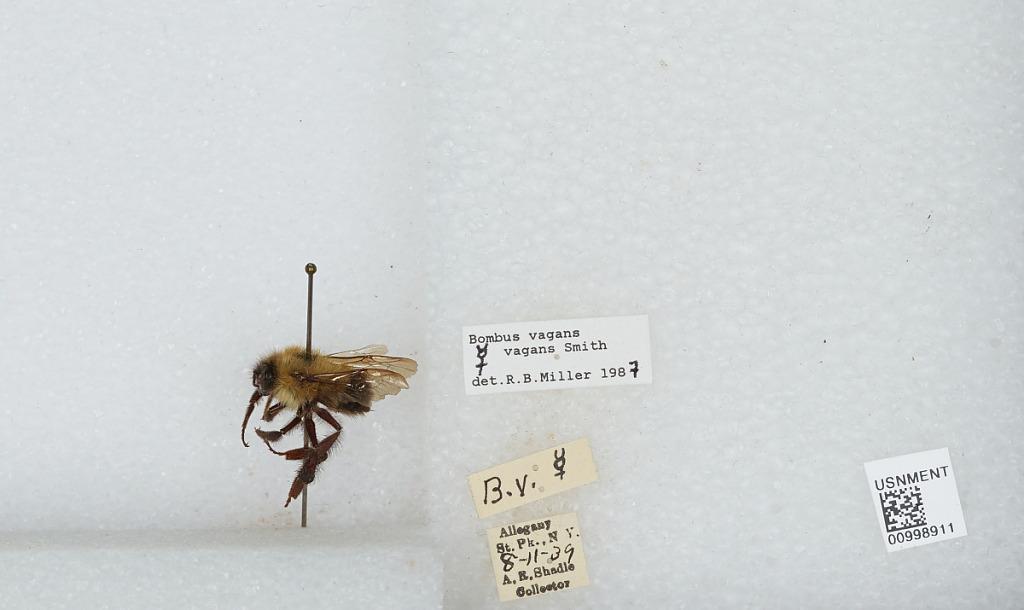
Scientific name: Bombus (Pyrobombus) vagans vagans Smith
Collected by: A. Shadle
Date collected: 1939-8-11
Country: United States
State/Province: New York
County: Cattaraugus
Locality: Allegany State Park
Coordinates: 42.0997, -78.7492
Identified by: Miller, R. B.